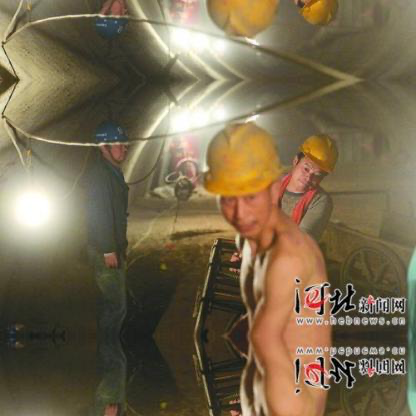
Objects in the image:
label: helmet
label: helmet
label: helmet
label: helmet
label: helmet
label: helmet